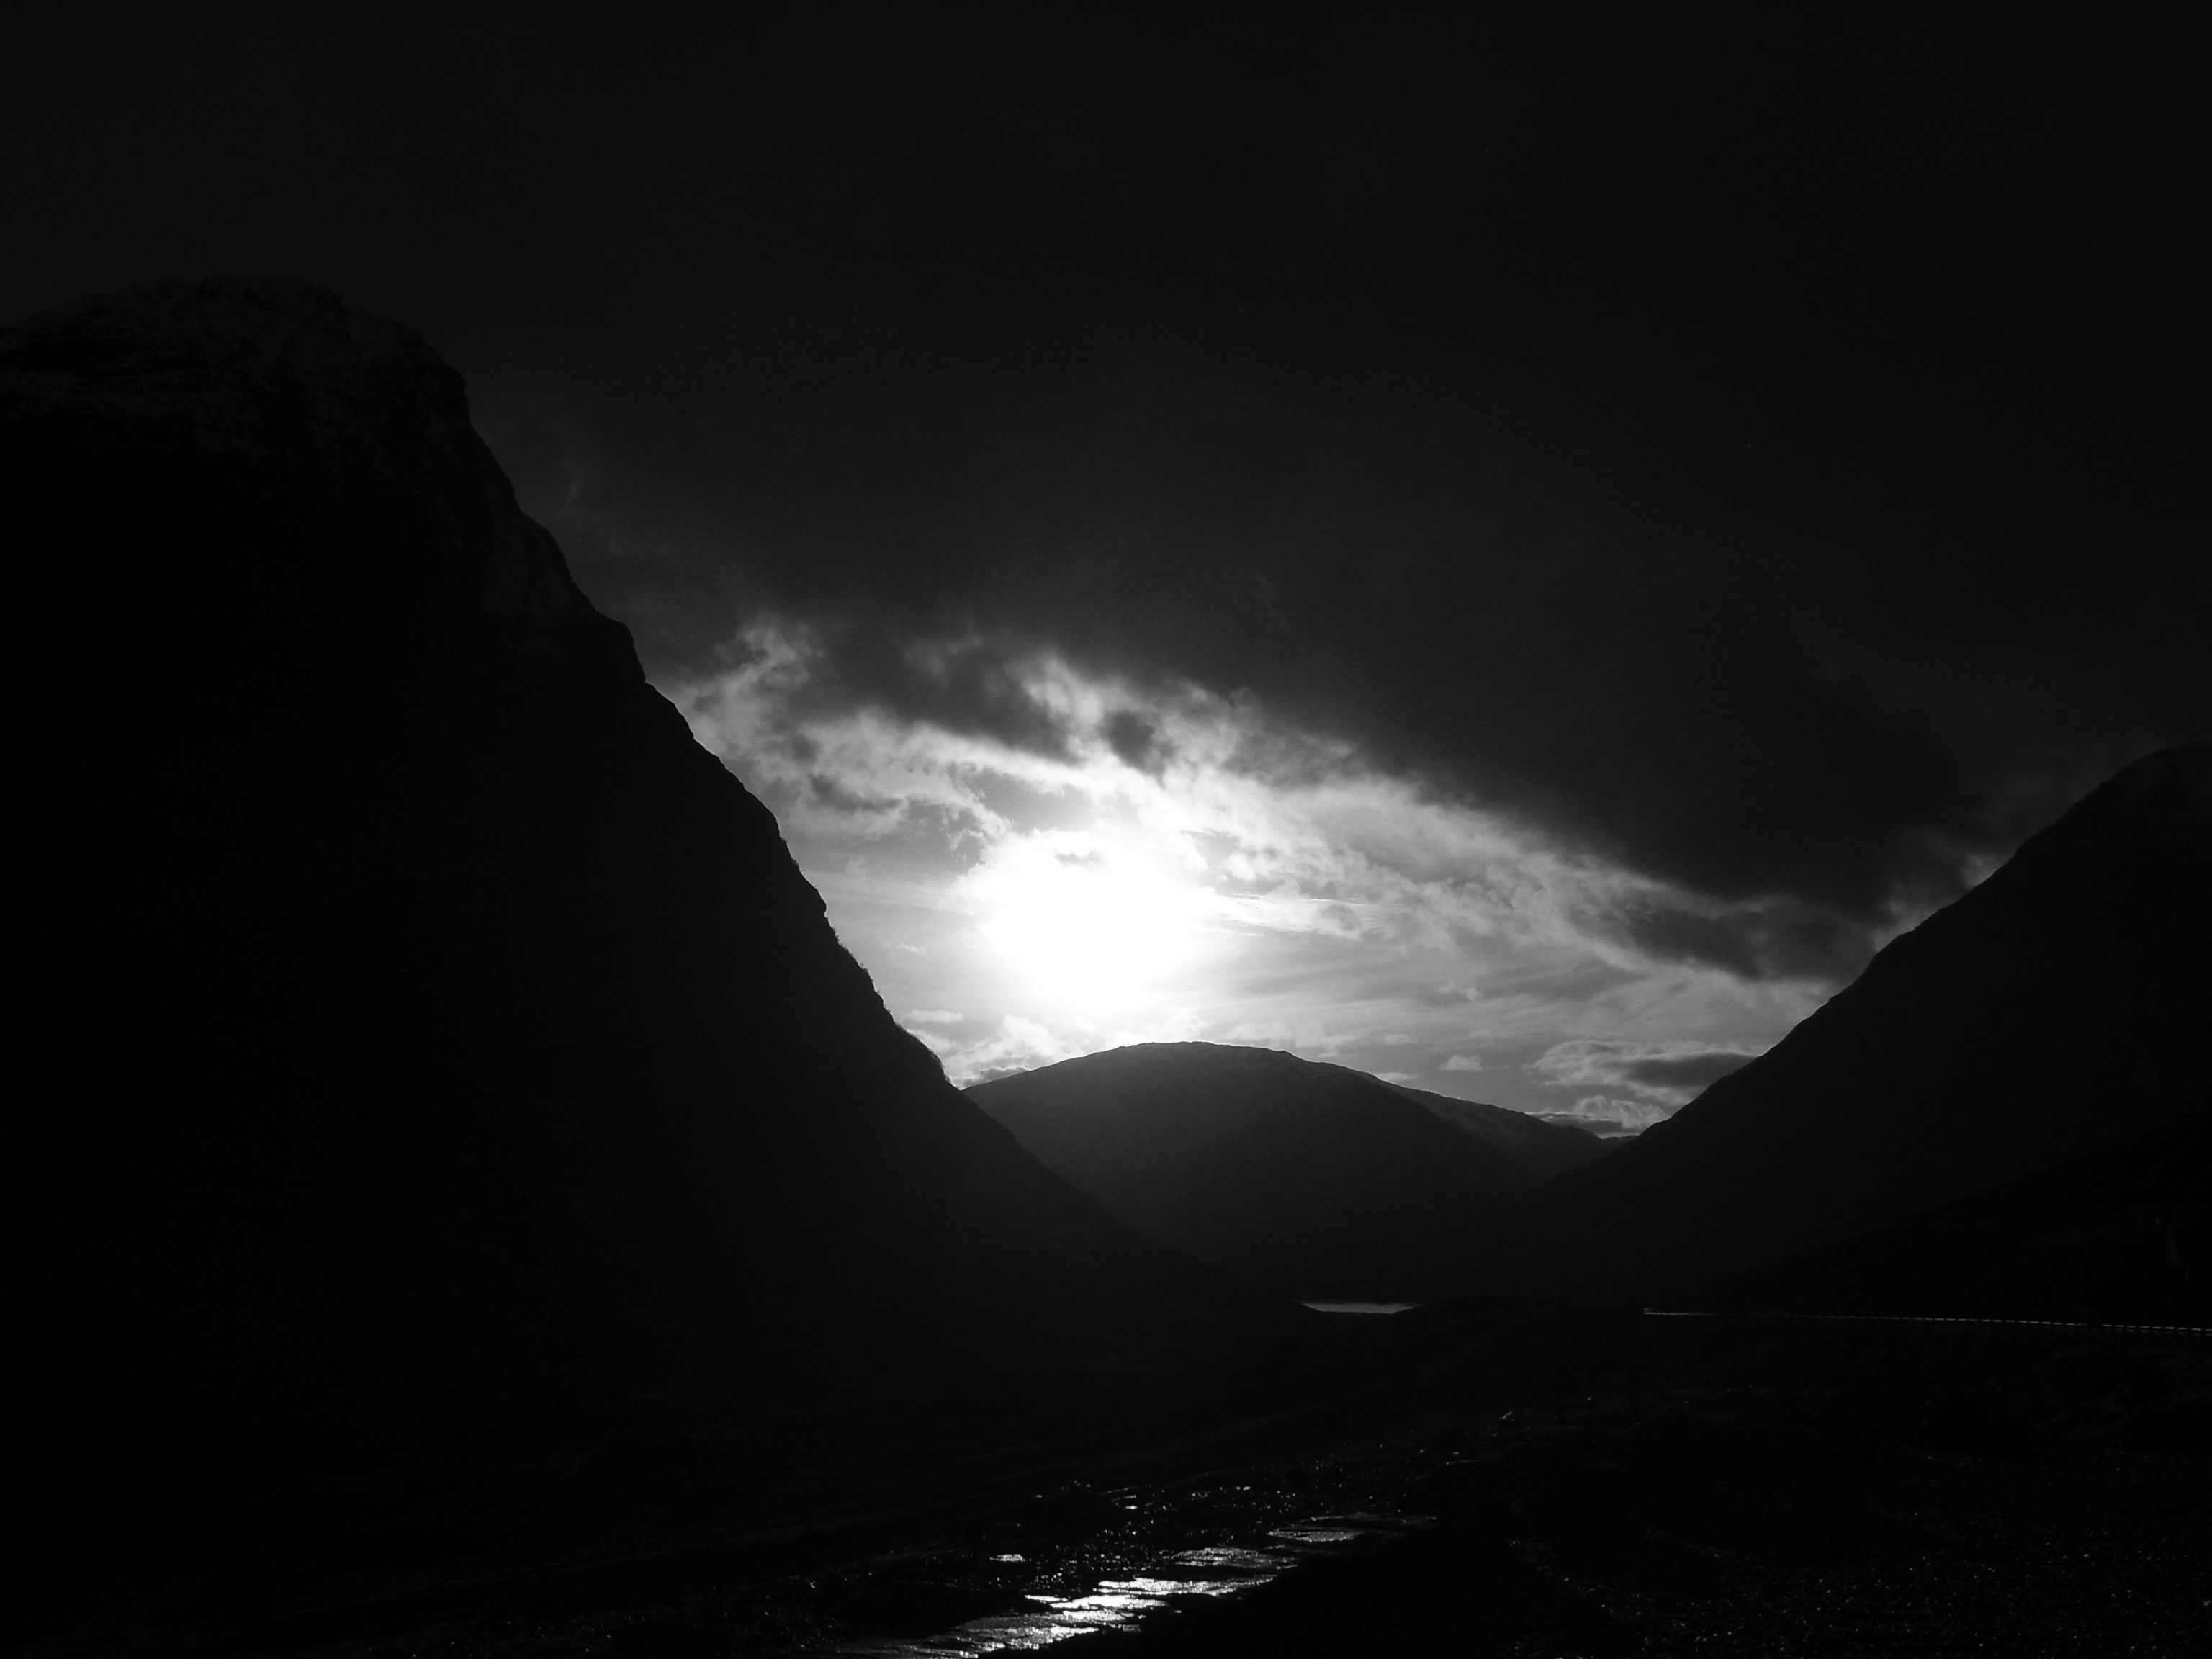
mountain, sun, clouds, sky, white, black, nature, black and white, monochrome photography, atmosphere, darkness, cloud, photography, light, monochrome, geological phenomenon, highland, horizon, night, meteorological phenomenon, sunlight, landscape, evening, dawn, loch, sunset, dusk, computer wallpaper, midnight, afterglow, sunrise, stock photography, hill